1973 Australian incomes referendum

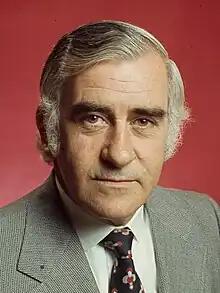
Billy Snedden, Leader of the Opposition.

This level of opposition to the referendum was a result of many factors. The referendum was posed at a time when Whitlam’s government was dealing with the Watergate scandal as well as anxieties surrounding the conflict in Vietnam. Much of the Australian public blamed Whitlam for these issues and were therefore less willing to place more power and trust in his government. Furthermore, polls suggested the public felt that the Whitlam government was not being clear enough about how the Labor government intended to use its power over income and believed their campaign to be unconvincing and vague. The general public confusion surrounding the referendum was emphasised by newspapers and journalists, such as Kenneth Davidson from The Australian, reporting that the parties themselves were confused about how income powers would be exercised.